Fort Sherman

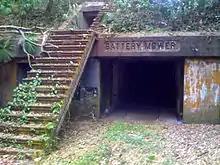
Ruins of Coastal Defence Artillery, Battery Mower, at Ft. Sherman

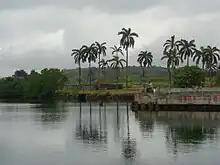
Ft. Sherman Dock, Panama in 2008, now Shelter Bay Marina

Concurrent with the Canal construction a number of defensive locations were developed to protect it, both with coastal defense guns, as well as military bases to defend against a direct infantry assault. Fort Sherman was the primary Caribbean-side infantry base, while Fort Amador protected the Pacific side. Construction of Fort Sherman began in January 1912 as a phase of the original 1910 defensive plans. Fort Sherman was named by War Department General Order No. 153 dated November 24, 1911, in honor of General William Tecumseh Sherman.